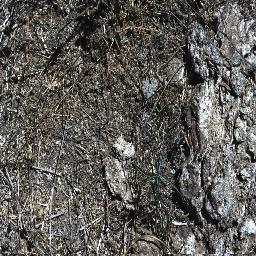
Label: parkinsonia